Vrbovec

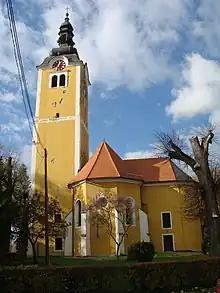
Church of Saint Vitus, 15th to 19th century

The first elementary school was founded in 1669. Today Vrbovec has two elementary schools named 1st. and 2nd. Vrbovec school, and one high-school, which includes large choice of education from classical gymnasium to the industrial orientation.